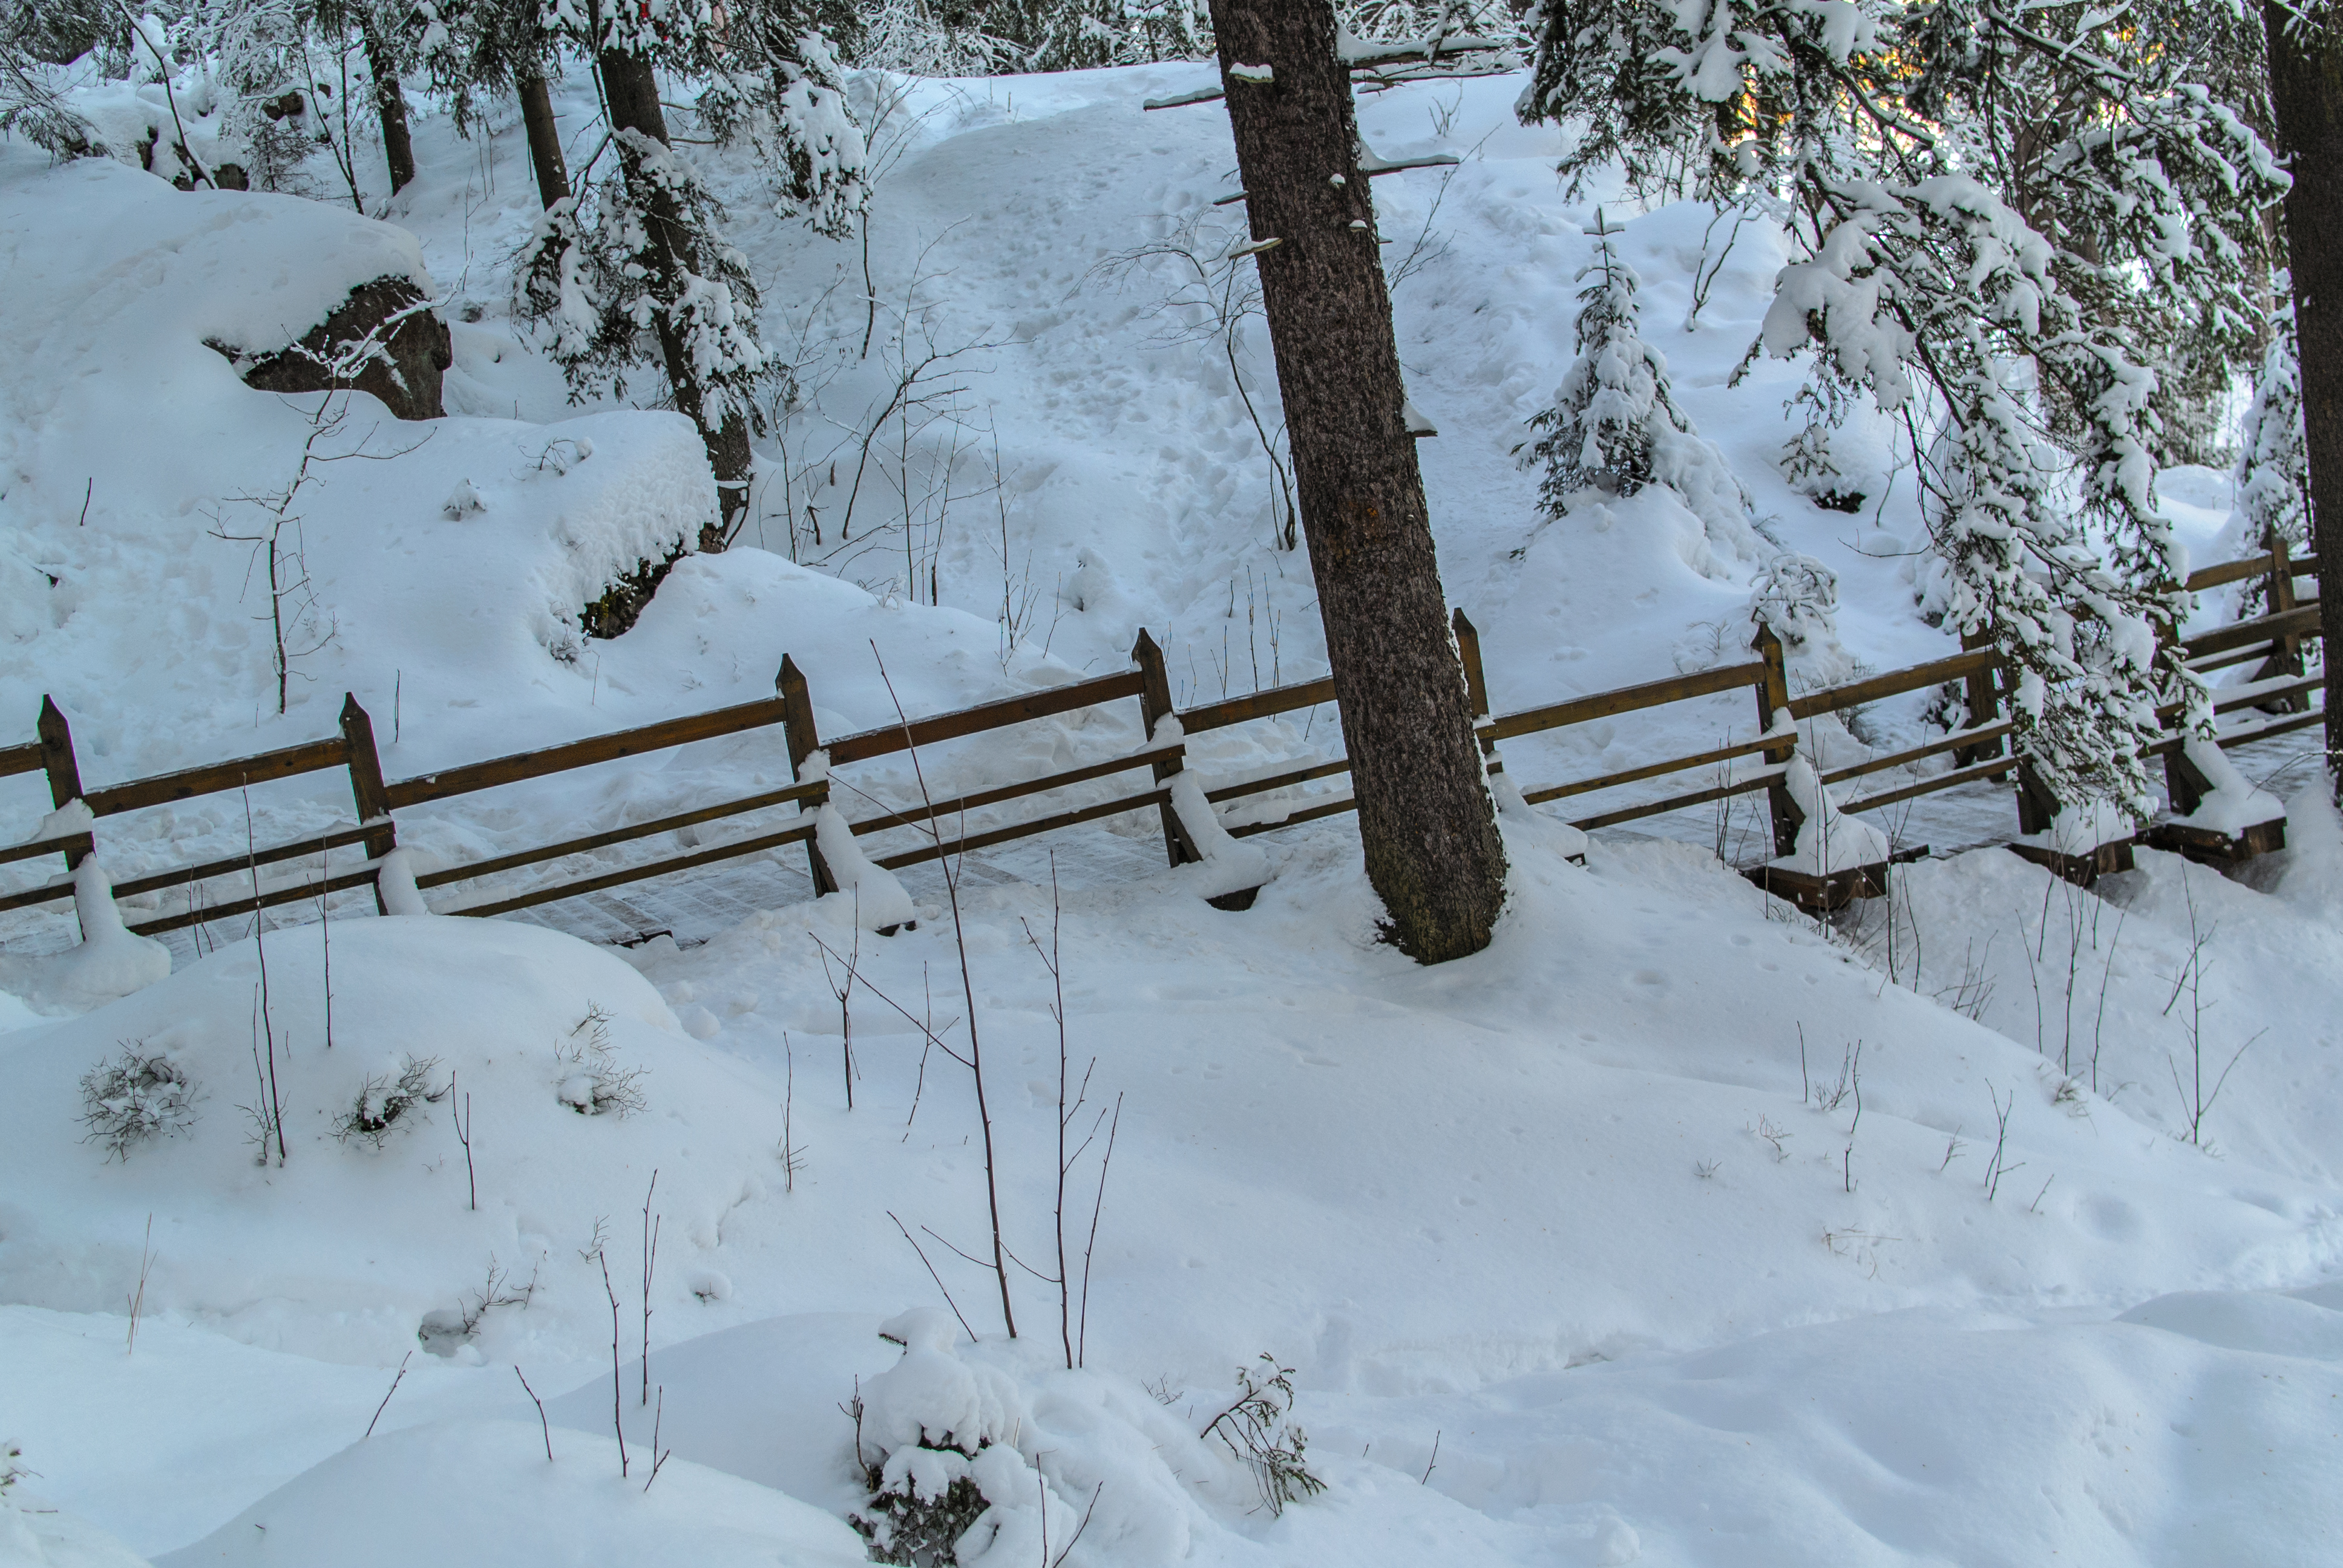
images, snow, plant, twig, fence, slope, wood, branch, natural landscape, tree, atmospheric phenomenon, freezing, trunk, morning, landscape, geological phenomenon, forest, event, frost, home fencing, precipitation, winter, woodland, monochrome, grass, handrail, monochrome photography, Northern hardwood forest, guard rail, winter storm, conifer, glacial landform, spruce fir forest, ice, tropical and subtropical coniferous forests, bridge, fir, pine family